Jean Sturm Gymnasium

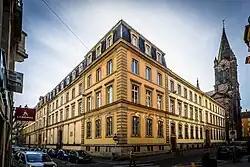
The Gymnase Jean-Sturm

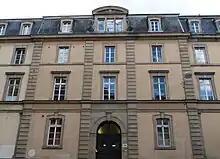
Main entrance

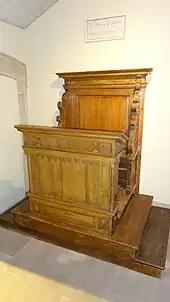
John Calvin's pulpit, kept in the school's premises

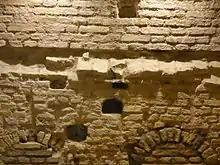
Medieval walls in the cellar

The Jean Sturm Gymnasium is a private Protestant school in Strasbourg, teaching children from the third year of secondary education through to the Baccalaureat.